Predation

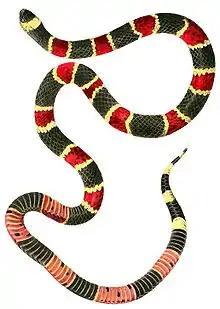
Eastern coral snake, itself a predator, is venomous enough to kill predators that attack it, so when they avoid it, this behaviour must be inherited, not learnt.

Predators and prey are natural enemies, and many of their adaptations seem designed to counter each other. For example, bats have sophisticated echolocation systems to detect insects and other prey, and insects have developed a variety of defences including the ability to hear the echolocation calls. Many pursuit predators that run on land, such as wolves, have evolved long limbs in response to the increased speed of their prey. Their adaptations have been characterized as an evolutionary arms race, an example of the coevolution of two species. In a gene centered view of evolution, the genes of predator and prey can be thought of as competing for the prey's body. However, the "life-dinner" principle of Dawkins and Krebs predicts that this arms race is asymmetric: if a predator fails to catch its prey, it loses its dinner, while if it succeeds, the prey loses its life.